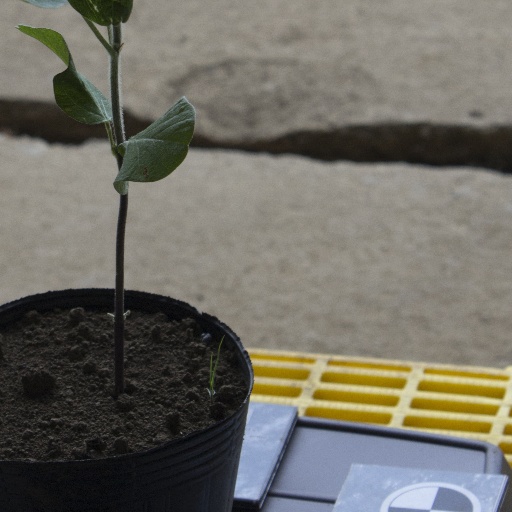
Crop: soybean